Marty Bax

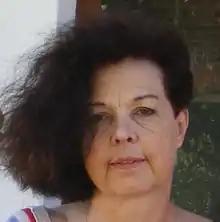

Martine Theodora Bax (born 1956) is a Dutch-Canadian art historian and art critic in modern art. Her specializations are the work of Piet Mondrian, the relationship between art and Western Esotericism, especially Modern Theosophy and Anthroposophy, and Nazi plunder of books during the Second World War.